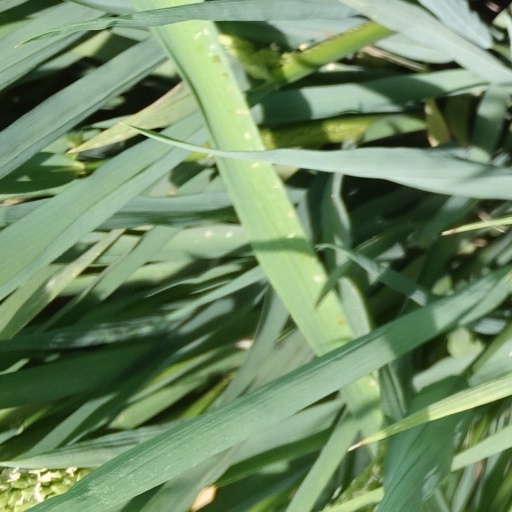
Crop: rice